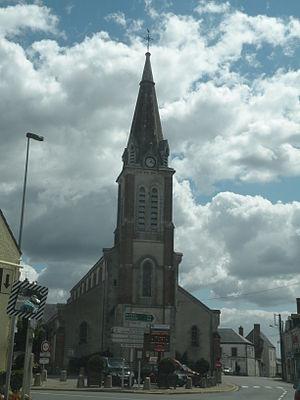
Église Saint-Martin d’Ouzouer-sur-Loire.Brezhoneg: Iliz Ouzouer-sur-Loire.
Ouzouer-sur-Loire est une commune française située dans le département du Loiret en région Centre-Val de Loire.